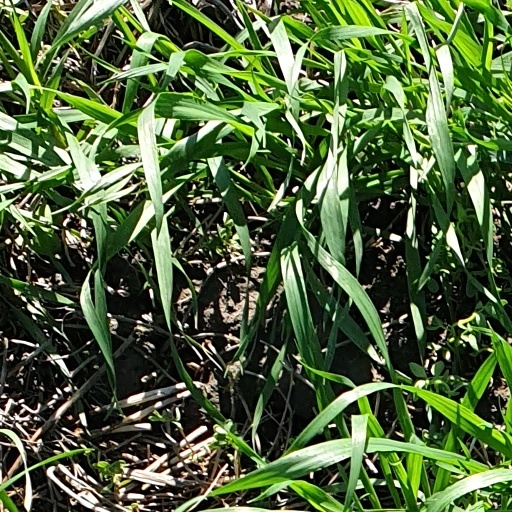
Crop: wheat